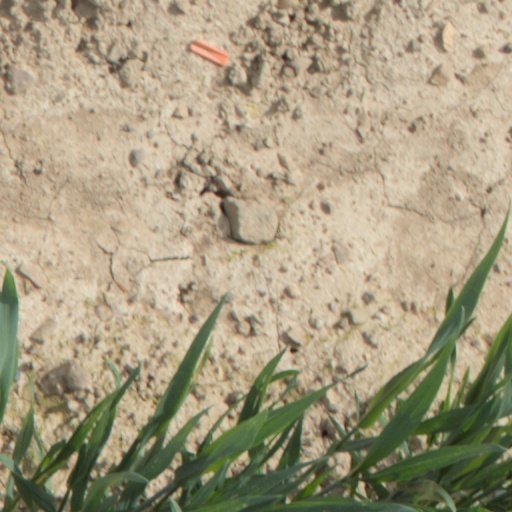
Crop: wheat